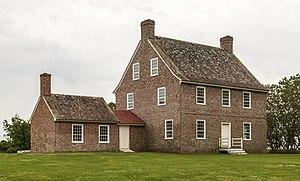
Maison Rackliffe, parc d'etat Assateague Island, près de Berlin, Maryland, Etats-Unis